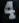
Number: 4